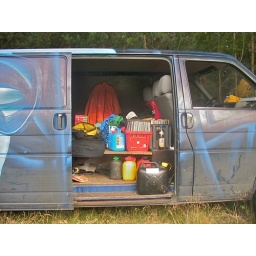
mogreen's van in the forest near ludwigsfelde